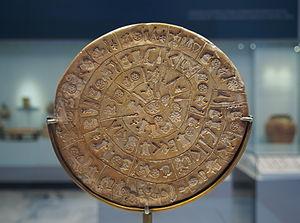
Le disque de Phaistos ou disque de Phaestos est un disque d'argile cuite découvert en 1908 par l'archéologue italien Luigi Pernier sur le site archéologique du palais minoen de Phaistos, en Crète. Il pourrait dater du milieu ou de la fin de l'âge du bronze minoen. Son diamètre est d'environ seize centimètres et il est couvert, sur ses deux faces, de hiéroglyphes imprimés à l'aide de poinçons. En tout, ce sont 241 signes, dont 45 différents, qui recouvrent le disque, en formant une spirale partant de l'extérieur vers le centre de l'objet. Son usage, sa signification et même son lieu de fabrication font l'objet d'âpres discussions. À ce jour, aucun autre objet similaire n'a été retrouvé.